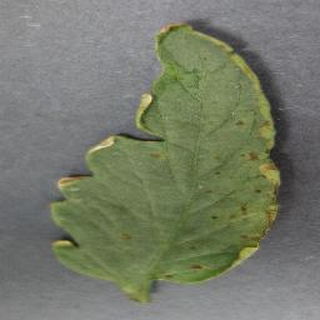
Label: tomato_bacterial_spot